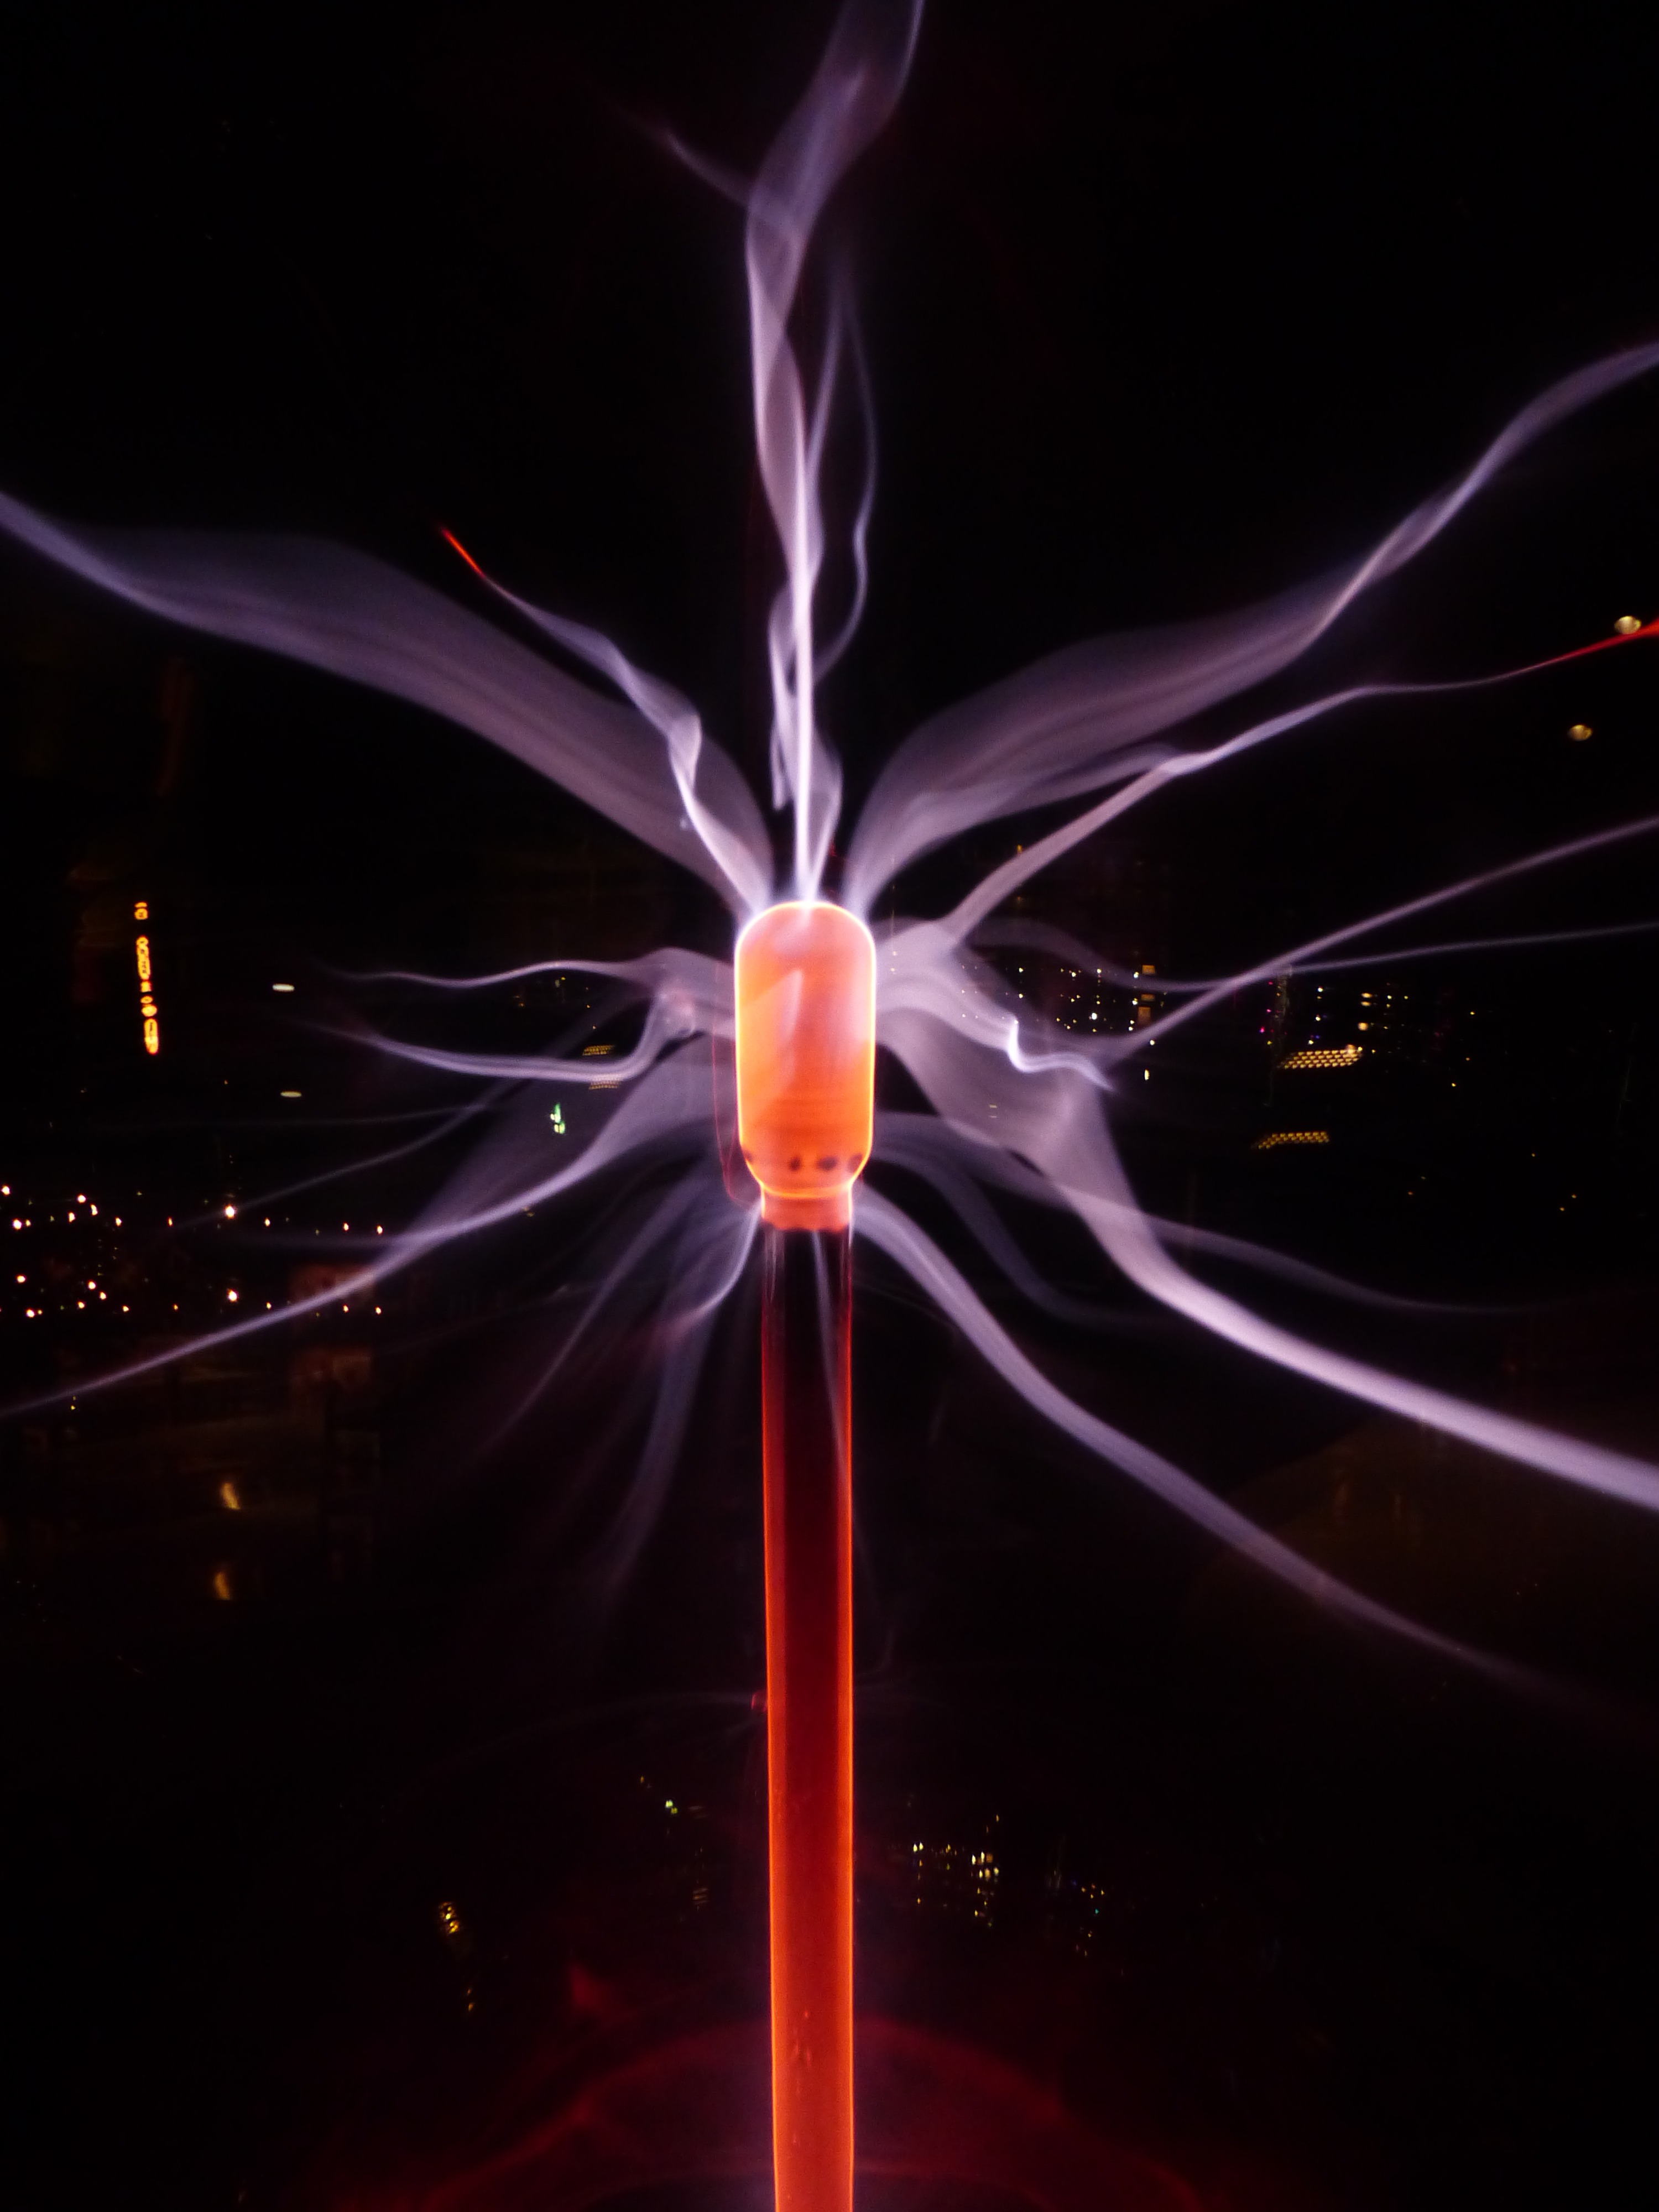
light, night, sparkler, orange, flame, darkness, lamp, electricity, lighting, current, violet, toys, screenshot, plasma, discharge, macro photography, computer wallpaper, fractal art, plasma ball, plasma lamp, physical toy, dielectric barriereentladung, nikola tesla, bill parker, inert gas entladungsr hre, plasma globe, plasma sphere